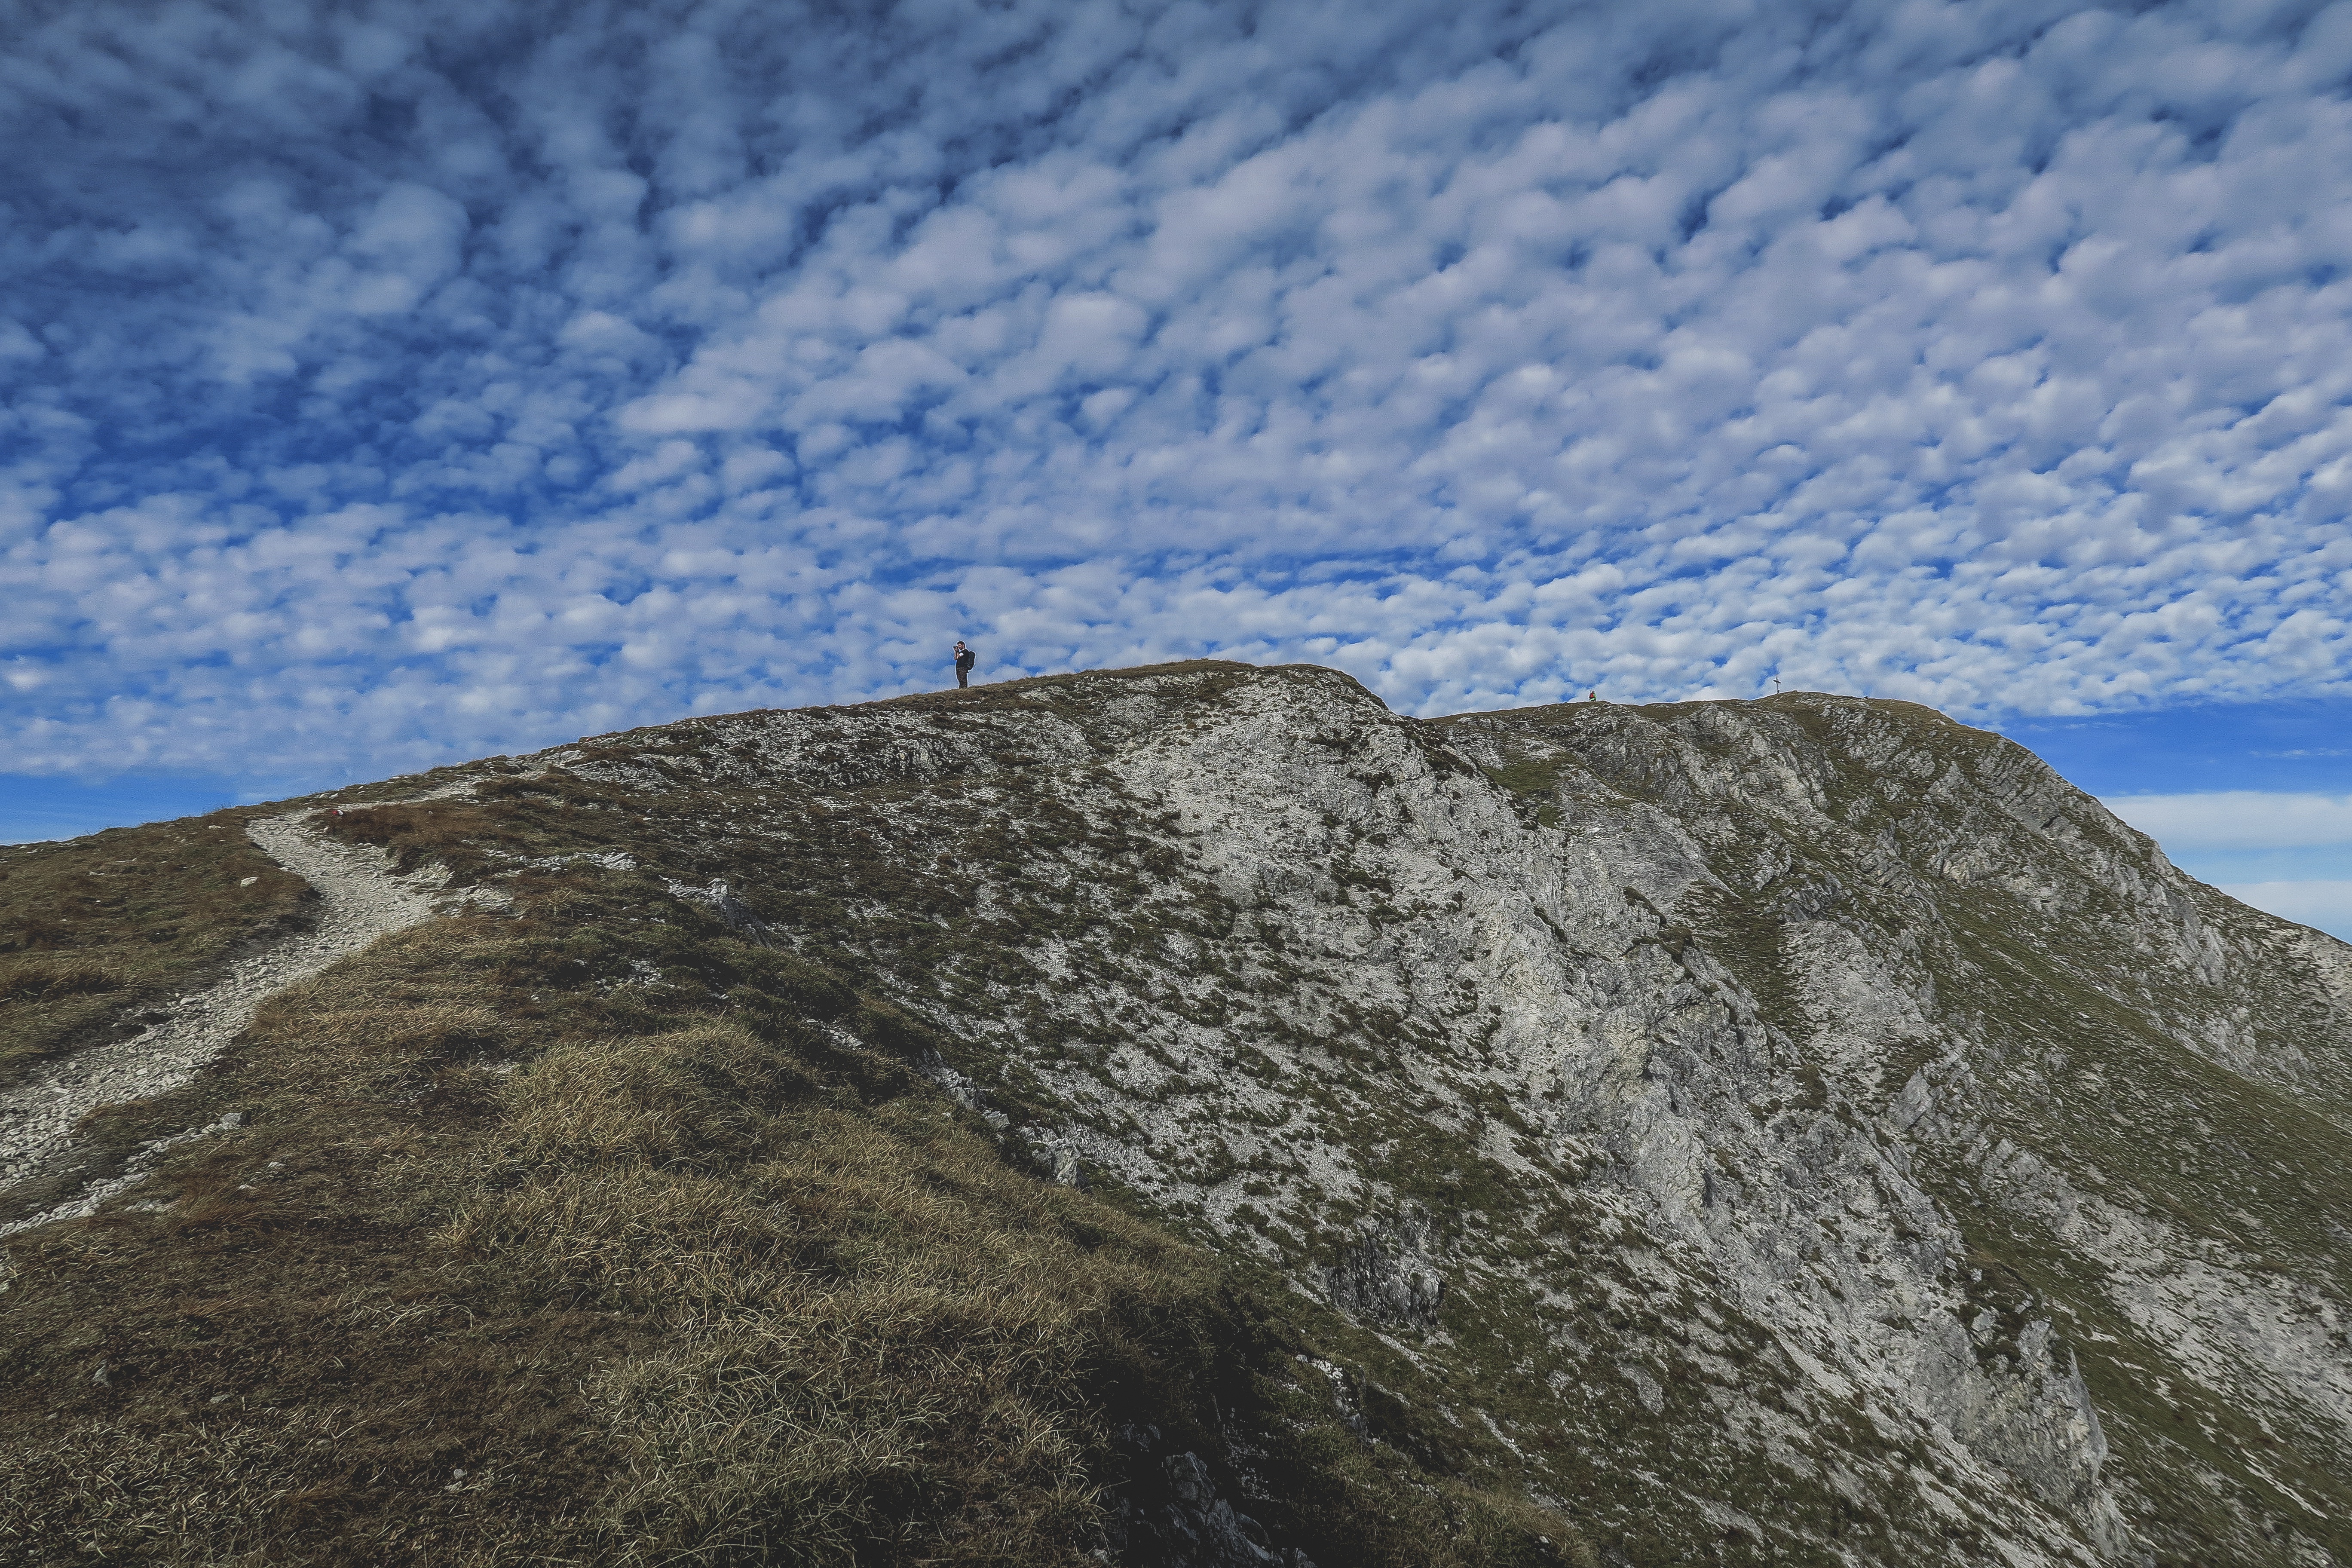
sea, coast, rock, mountain, cloud, sky, hill, adventure, mountain range, cliff, hike, terrain, ridge, summit, geology, alps, badlands, plateau, fell, cape, landform, geographical feature, mountainous landforms